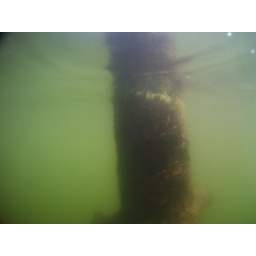
Under the water by the big pole